2018 Allan Cup

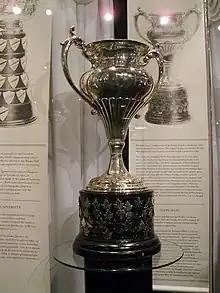
Silver bowl trophy with two large handles, mounted on a black plinth.

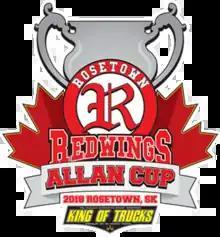
2018 Allan Cup logo

The 2018 Allan Cup was the Canadian championship of senior ice hockey and the 110th year the Allan Cup was awarded. The tournament played in Rosetown, Saskatchewan from April 9 to 14, 2018. The Stoney Creek Generals defeated the Lacombe Generals 7–4 to win the national championship.